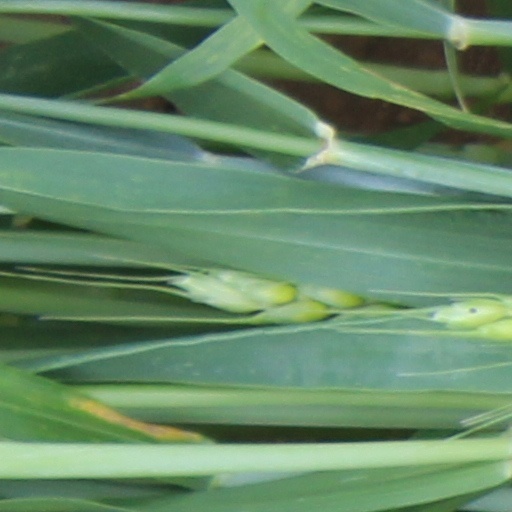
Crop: wheat